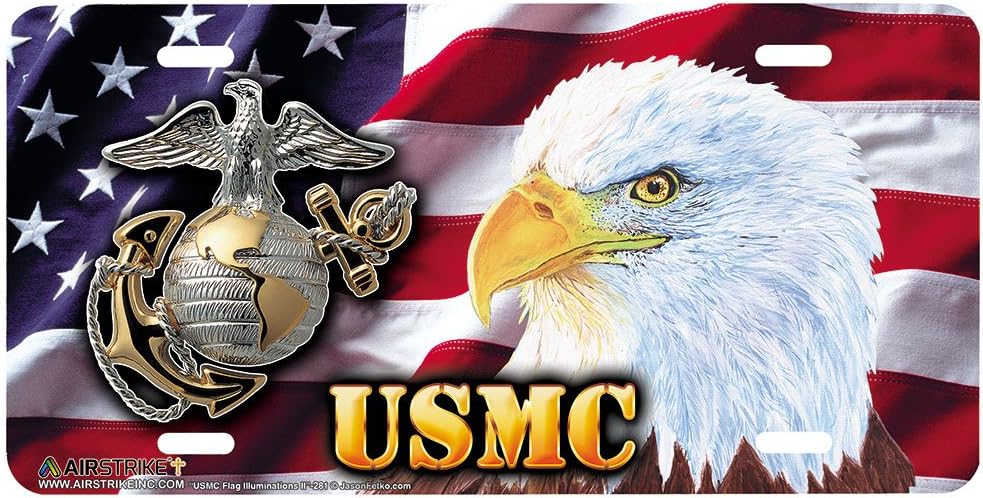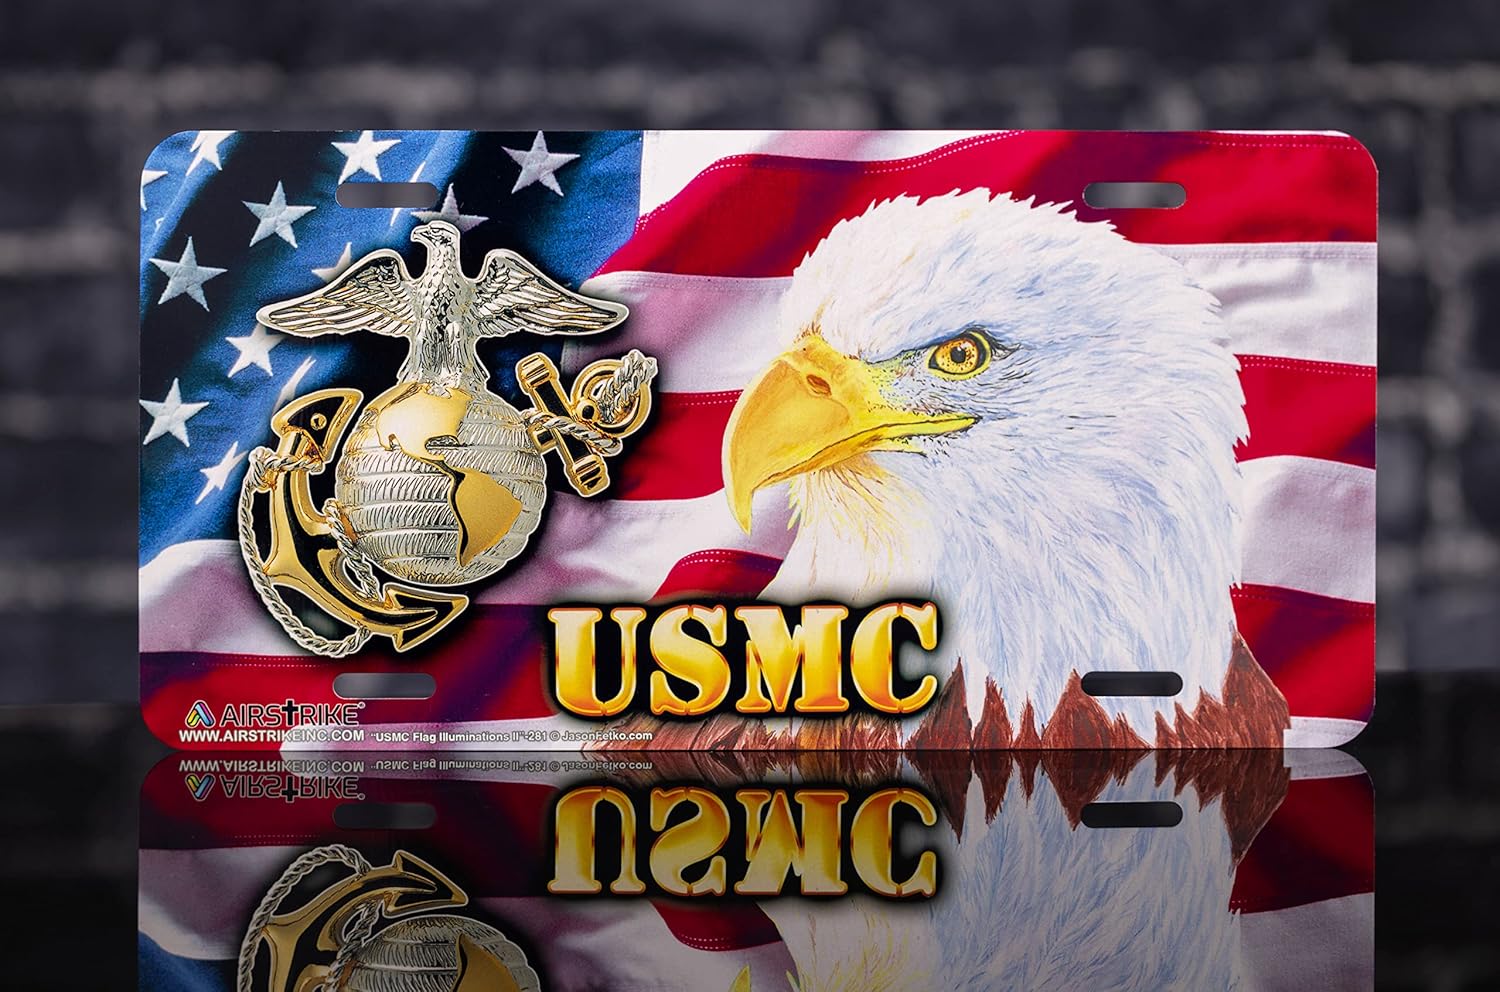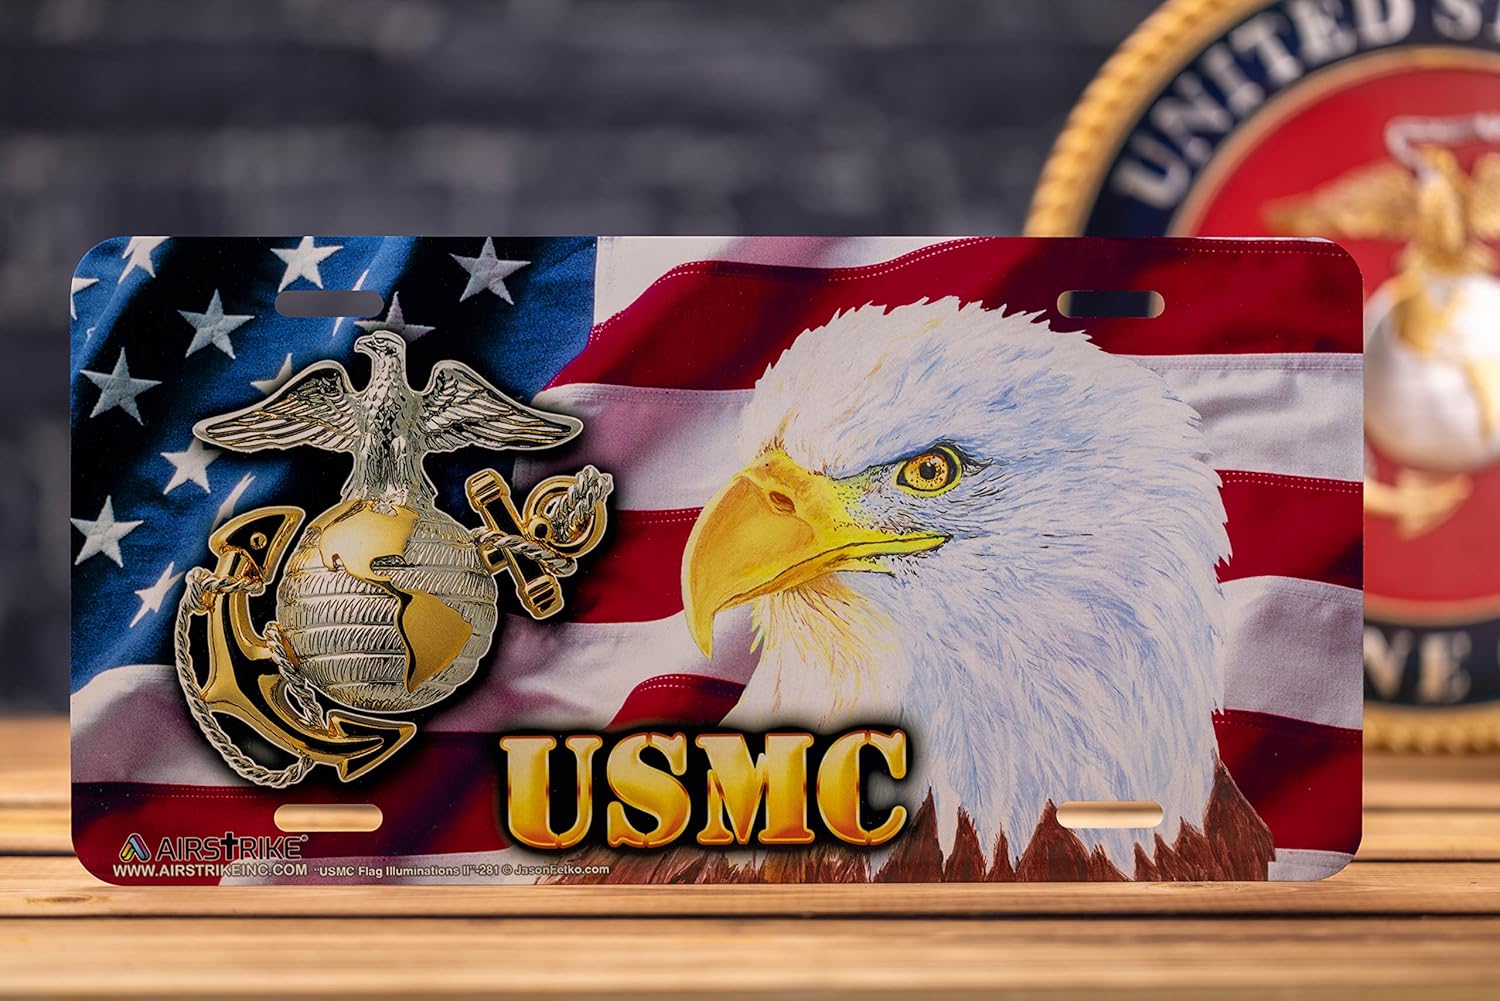
Marine Car Plate, Military License Plate, Marine Corps Veteran License Plate, Made in The USA by Airstrike License Plates (Made of Metal)-281
Category: Automotive
Showoff your personality in style with this decorative license plate handcrafted in America from a heavy duty aluminum metal selected for its durability and rust resistant qualities. Clear coated to a brilliant shine and protected with a UV coating this license plate is the perfect accessory for your vehicle.
Features: Looks great on your vehicle. This marine corps veteran license plate is printed in high definition with super crisp detail and striking colors. Completely weatherproof with uv protection. | Well made military license plate. This is made from aluminum metal to ensure maximum strength and durability for long lasting usage. Waterproof, will not rust and very durable. | Great quality usmc license plate for front of car that is easy to install. Easy to install, you can install our marine corp license plate quickly and efficiently without any special tools. | Universal 6" x 12" License plate fit. It is designed to fit all standard 6x12 inch front license plates. It fits most standard size U.S. license plates for front of car. | Made in the USA. In a time when so many of our goods are made overseas, it’s nice to support family run businesses that sell merchandise 100% made in the USA.